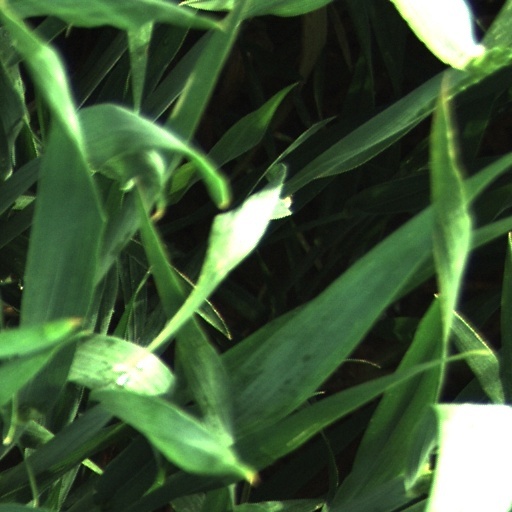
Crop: wheat